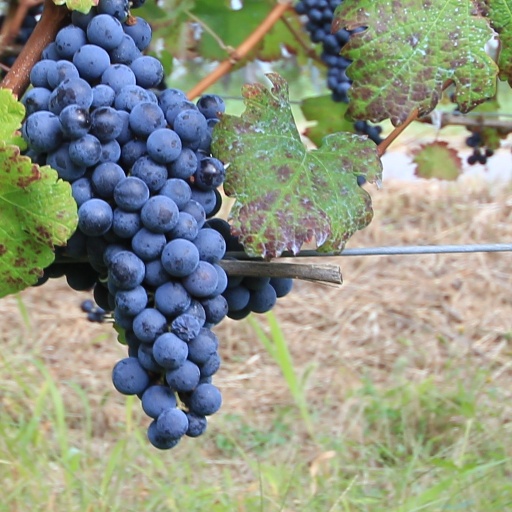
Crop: grape